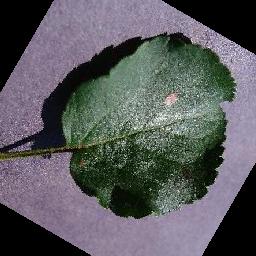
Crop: apple
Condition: black_rot